History of the World Trade Organization

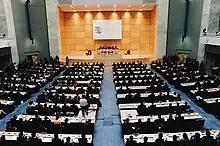
The World Trade Organization Ministerial Conference of 1998, in the Palace of Nations (Geneva, Switzerland)

The highest decision-making body of the WTO is the Ministerial Conference, which usually meets every two years. It brings together all members of the WTO, all of which are countries or customs unions. The Ministerial Conference can take decisions on all matters under any of the multilateral trade agreements.